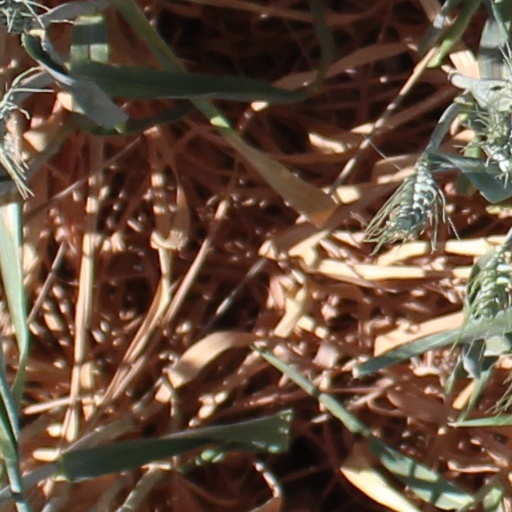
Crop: wheat